Who Dares Wins

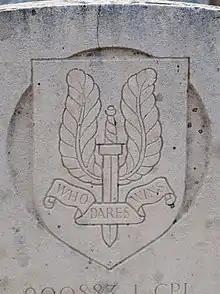
War Grave from L/Cpl Jimmy "Curly" Hall in Les Ormes (Yonne, France)

Who Dares Wins ("O tolmón niká"; Latin: "Qui audet adipiscitur" ; ; ; Portuguese: "Quem ousa vence"; German: "Wer wagt, gewinnt"; Dutch: "Wie niet waagt, die niet wint"; Hebrew: המעז מנצח) is a motto made popular in the English-speaking world by the British Special Air Service.